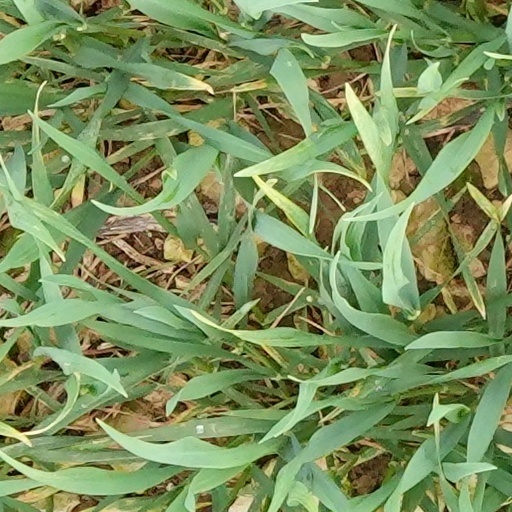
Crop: wheat